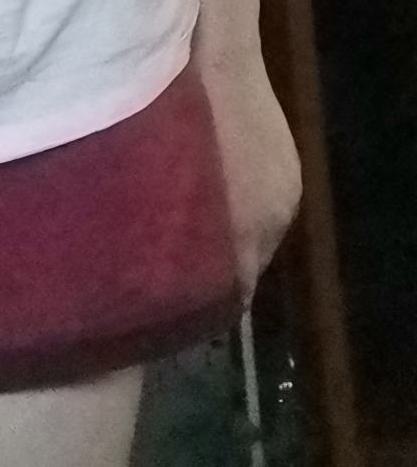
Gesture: no_gesture